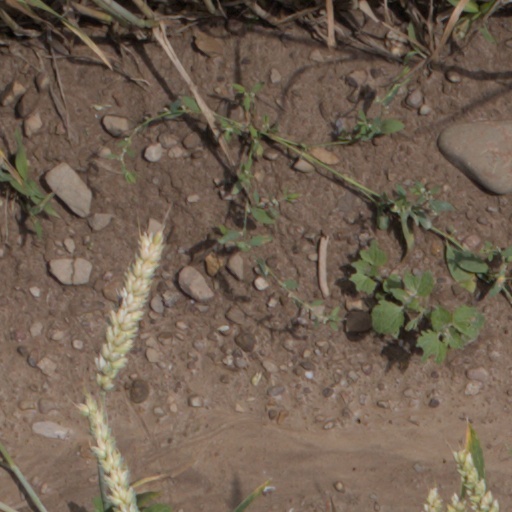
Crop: wheat